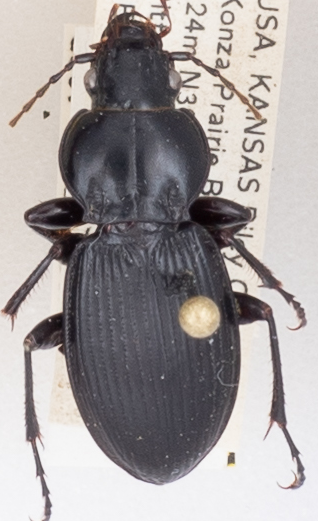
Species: Cyclotrachelus sodalis colossus
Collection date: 2018-06-21
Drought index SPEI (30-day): -2.09
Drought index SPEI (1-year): -1.526
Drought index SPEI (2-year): -0.84